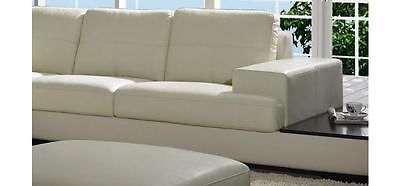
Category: sofa